List of No Guns Life episodes

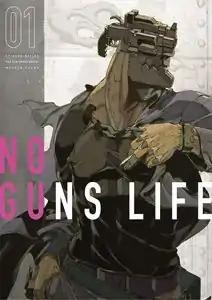
Cover art for the first Blu-ray volume, featuring Juzo Inui

The anime television series "No Guns Life" is based on the manga series of the same name by Tasuku Karasuma. The series is animated by Madhouse, produced by Egg Firm and directed by Naoyuki Itō, with Yukie Sugawara handling series composition and Masanori Shino designing the characters. Kenji Kawai composed the series' music. The 3DCG backgrounds, as well as the second season's ending animation, were created by Cyclone Graphics using Unreal Engine 4.